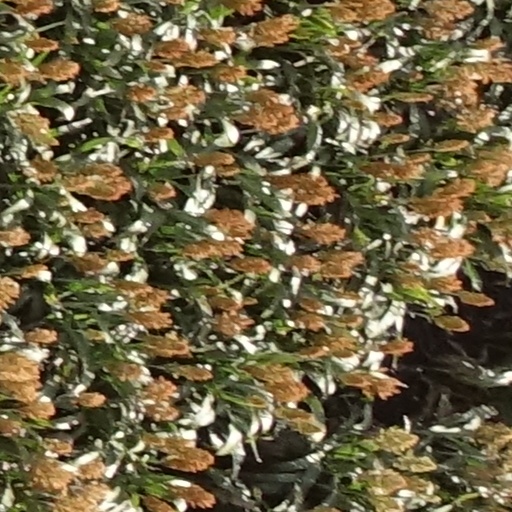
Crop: sorghum